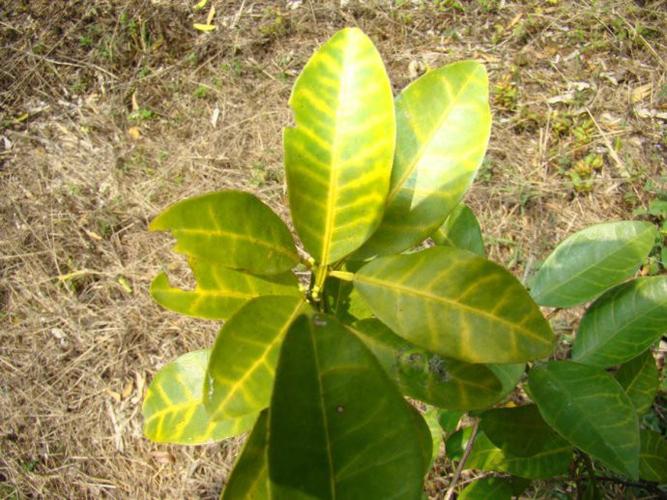
Plant: Citrus
Disease: citrus greening disease